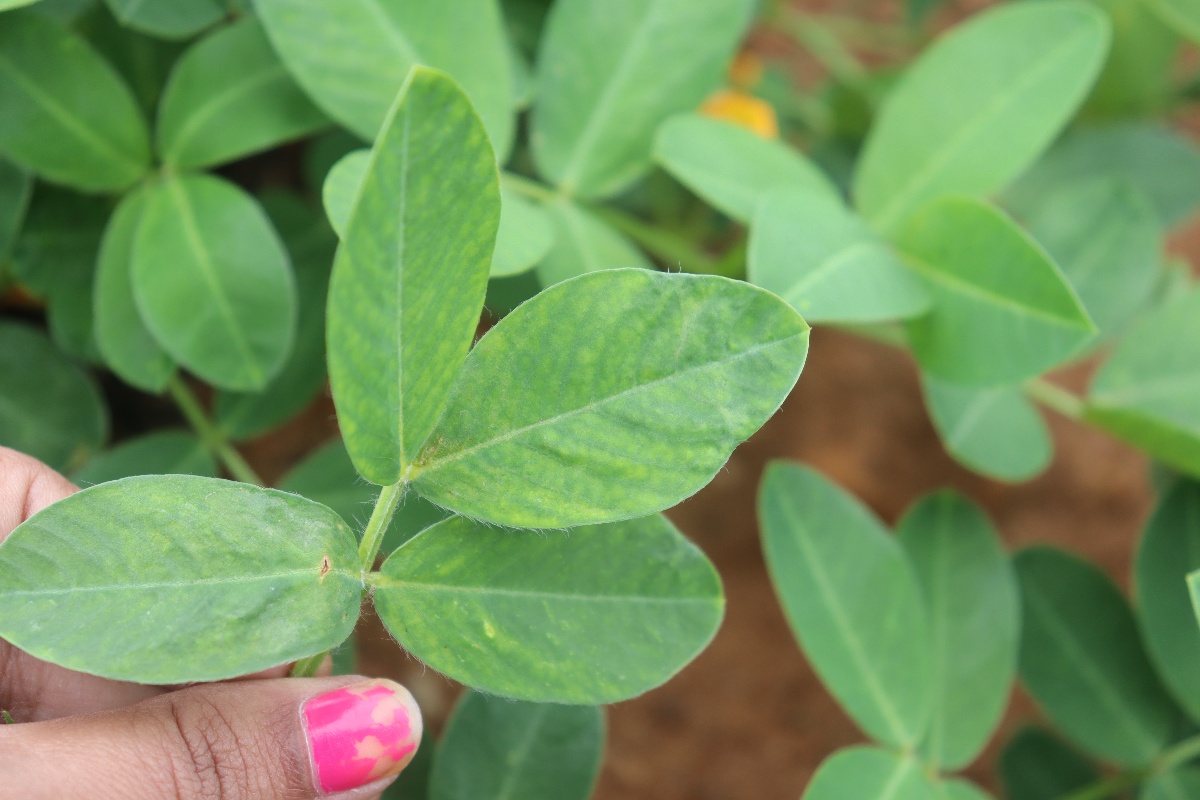
Label: healthy leaf